Kubat Pasha Madrasa

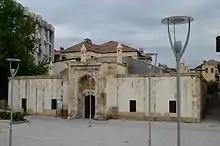

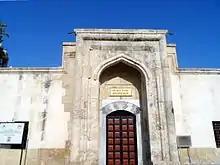
Main gate of the Madrasa.

Kubat Pasha Madrasa is a historic madrasa building in Tarsus district of Mersin Province, southern Turkey.